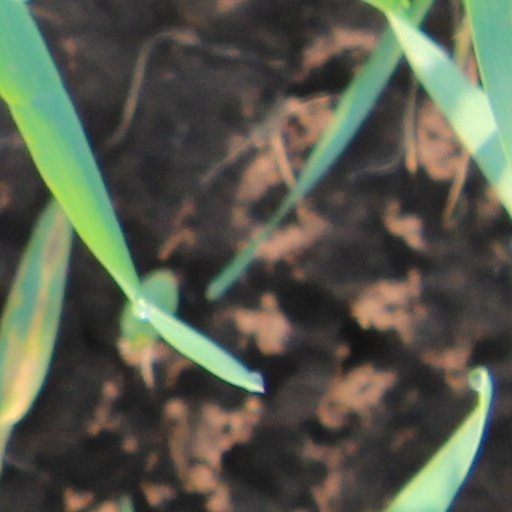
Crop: wheat